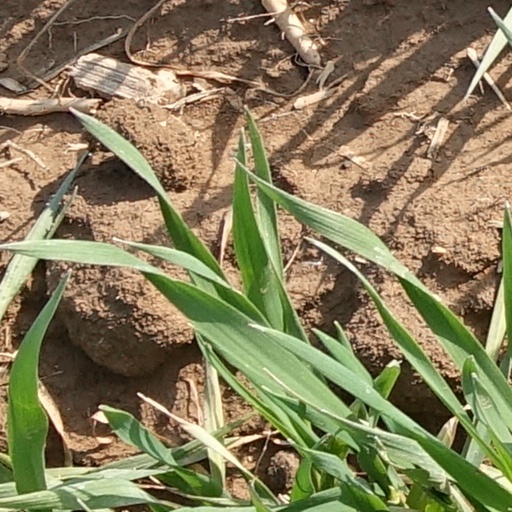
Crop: wheat